La Libertad, Petén

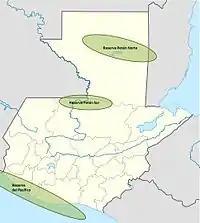
Guatemala oil reserves.

Concession contract # 2-85 refers to "Xan field" (47 drilled wells), whose exploration started in the mid 1950s. This contract was initially subscribed with the Basic Resources company, founded in the 1960s by John D. Park, one of the lawyers that worked in the Guatemalan Oil Code after the counter-revolution in 1954. Basic Resources started exploring possible oil wells during the 1970s and began the commercial production in the 1980s, in the middle of the Guatemala Civil War. During the 1970s, Basic Resources joins "Operación Conjunta", which is a combined effort led by the French public company Elf Aquitaine.